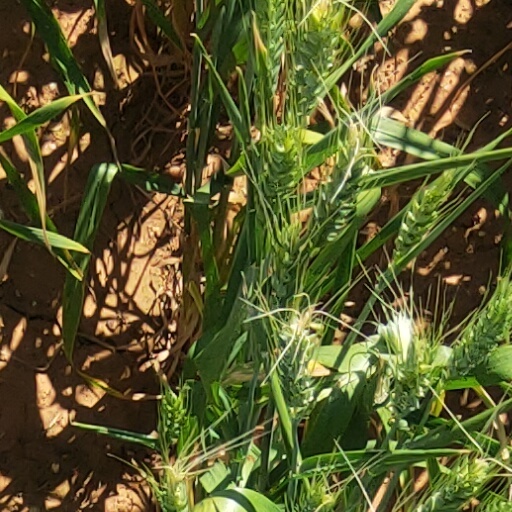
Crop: wheat